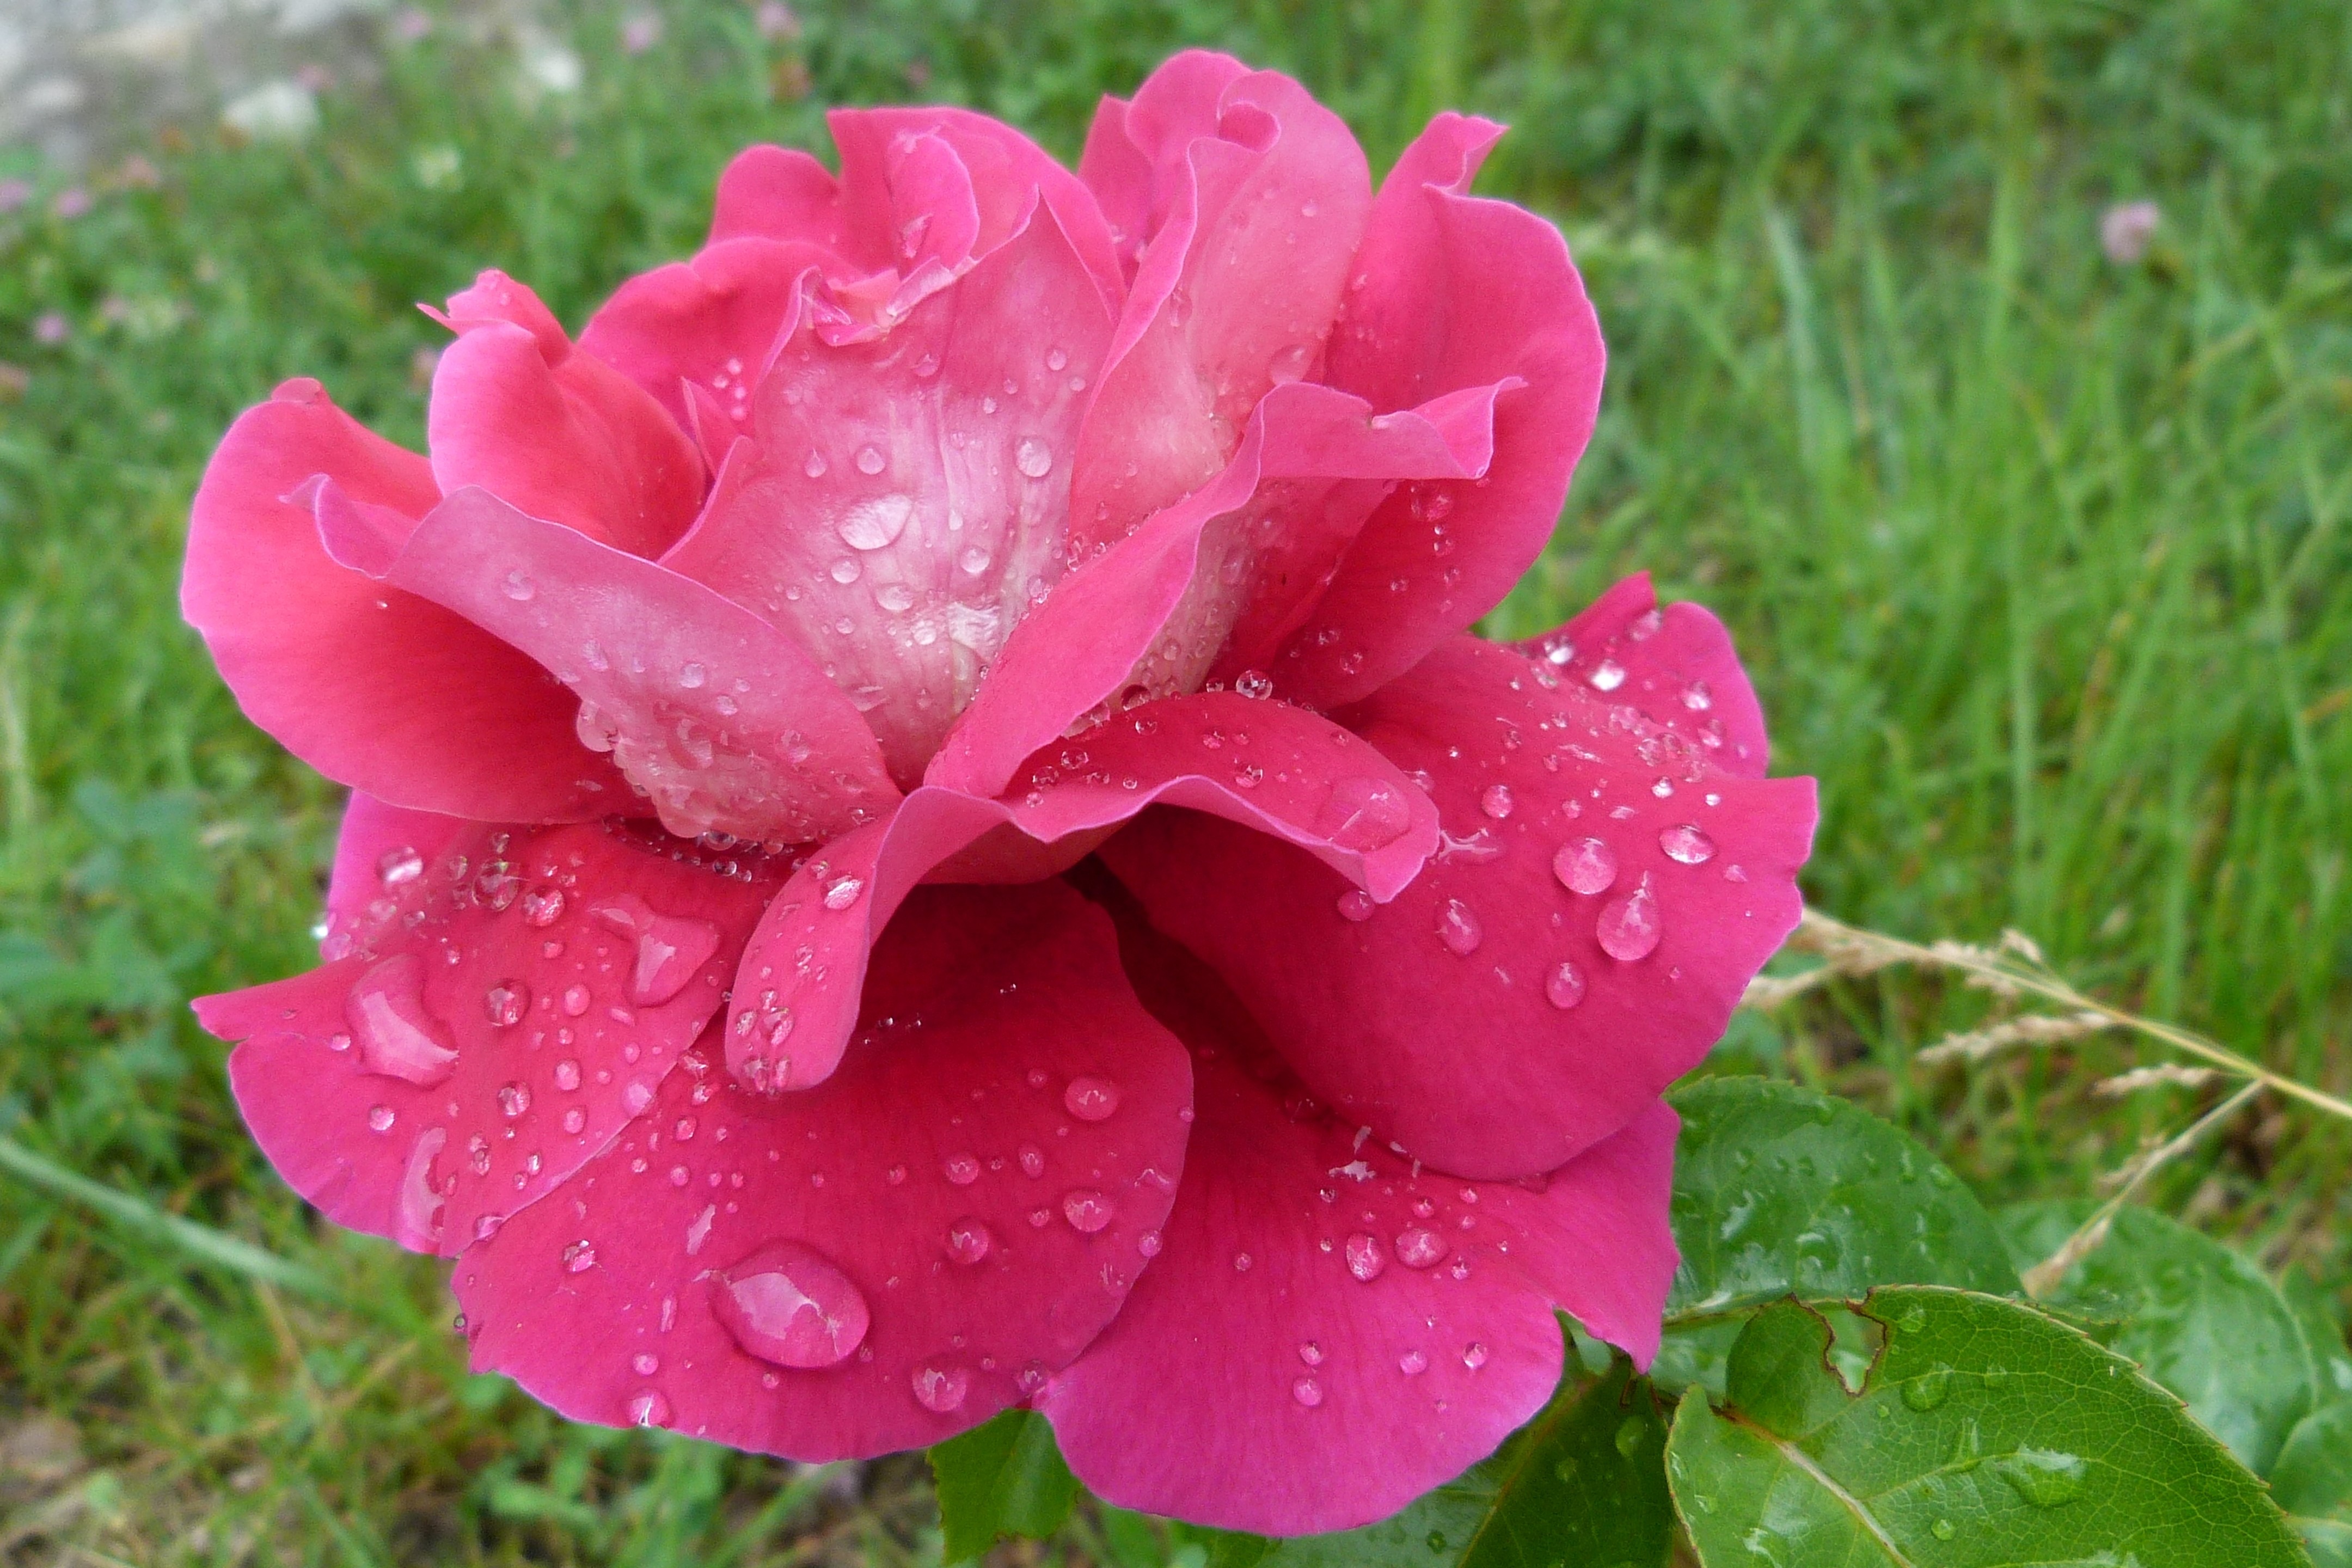
nature, blossom, plant, flower, petal, rose, spring, red, macro, garden, pink, flora, morning dew, shrub, flowering, peony, floribunda, macro photography, flowering plant, garden roses, rose family, annual plant, land plant, rosa centifolia